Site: brandenburg
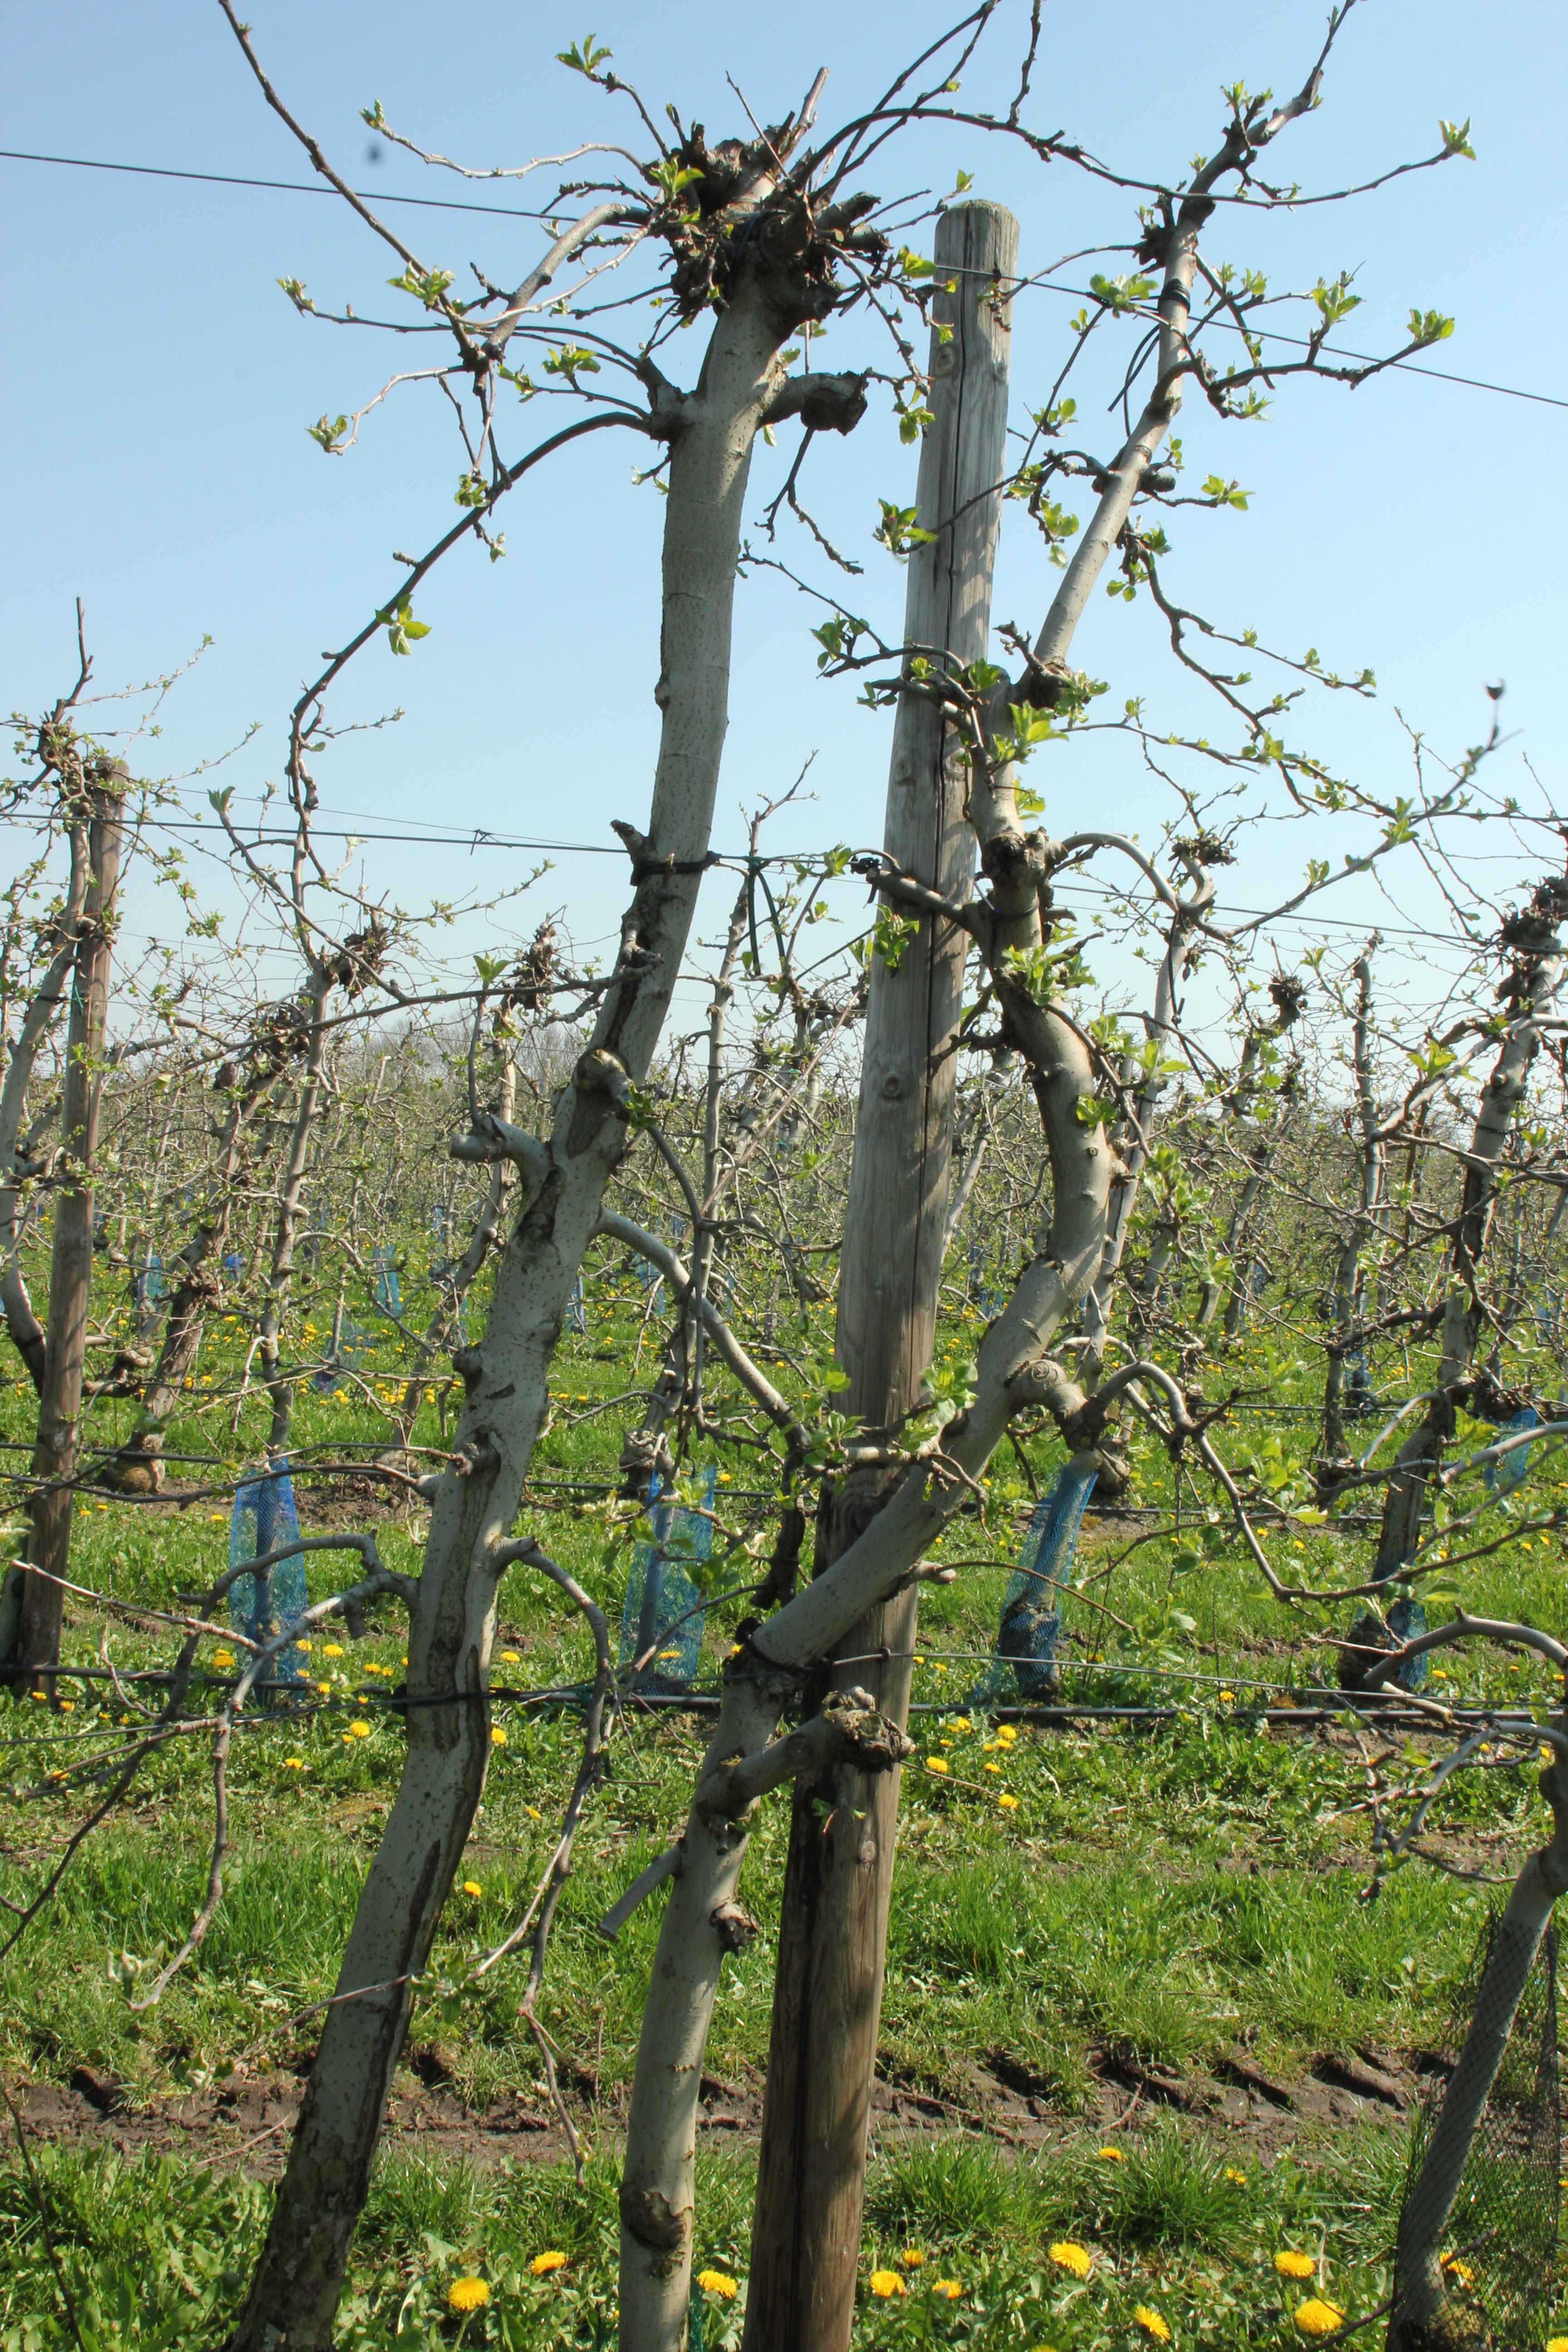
Growth stage (BBCH 56): Inflorescence emergence